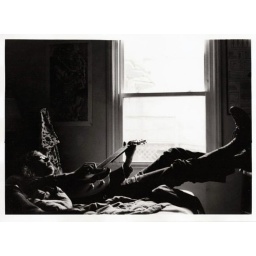
He plays guitar by windows sometimes.